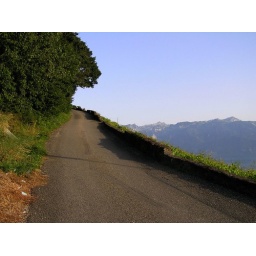
We saw a pair of foxes cross the road in front of us here.